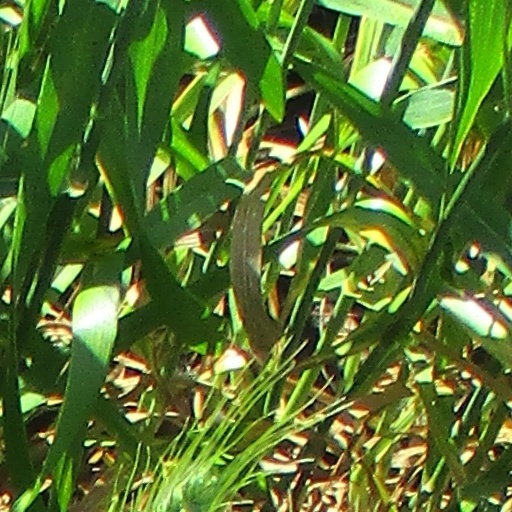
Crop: wheat